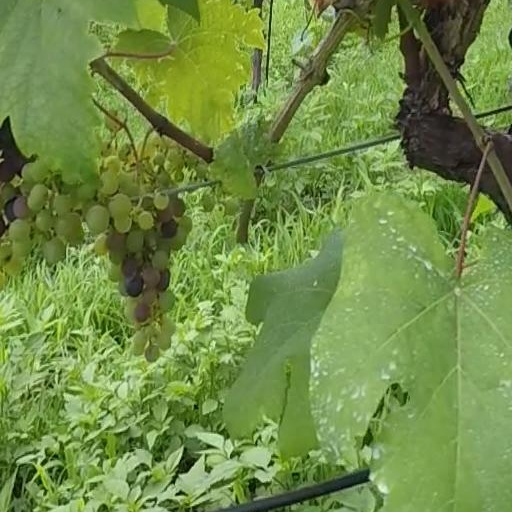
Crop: grape